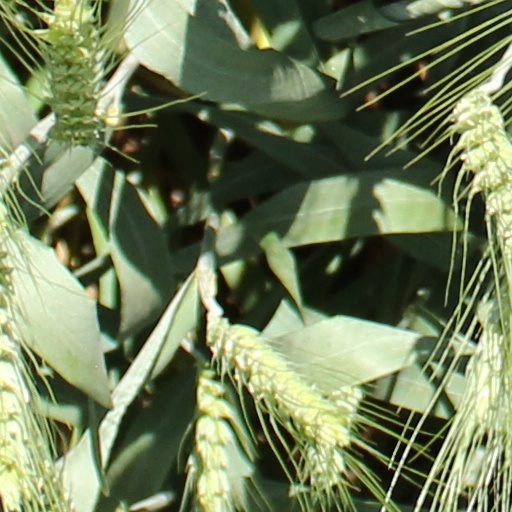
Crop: wheat